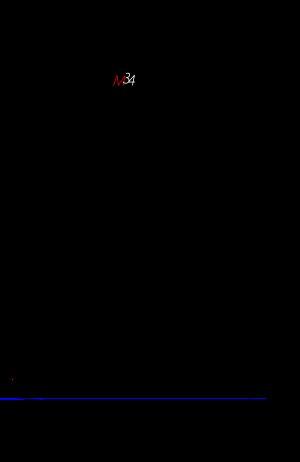
Créé en 1978 par Bernard Decré et Jérôme Reboul, le Tour de France à la voile est une course nautique qui relie chaque année durant le mois de juillet la Mer du Nord et la Côte d'Azur, au cours d'une dizaine d'actes dans les stations balnéaires françaises. Une trentaine d'équipages s'affrontent sur un parcours où se succèdent lors de chaque acte raids côtiers et parcours en stade nautique, de courtes régates où les concurrents naviguent au plus proche des côtes et du public.